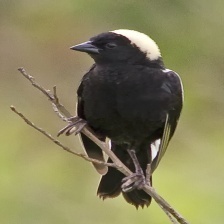
Species: BOBOLINK
Scientific name: DOLICHONYX ORYZIVORUS